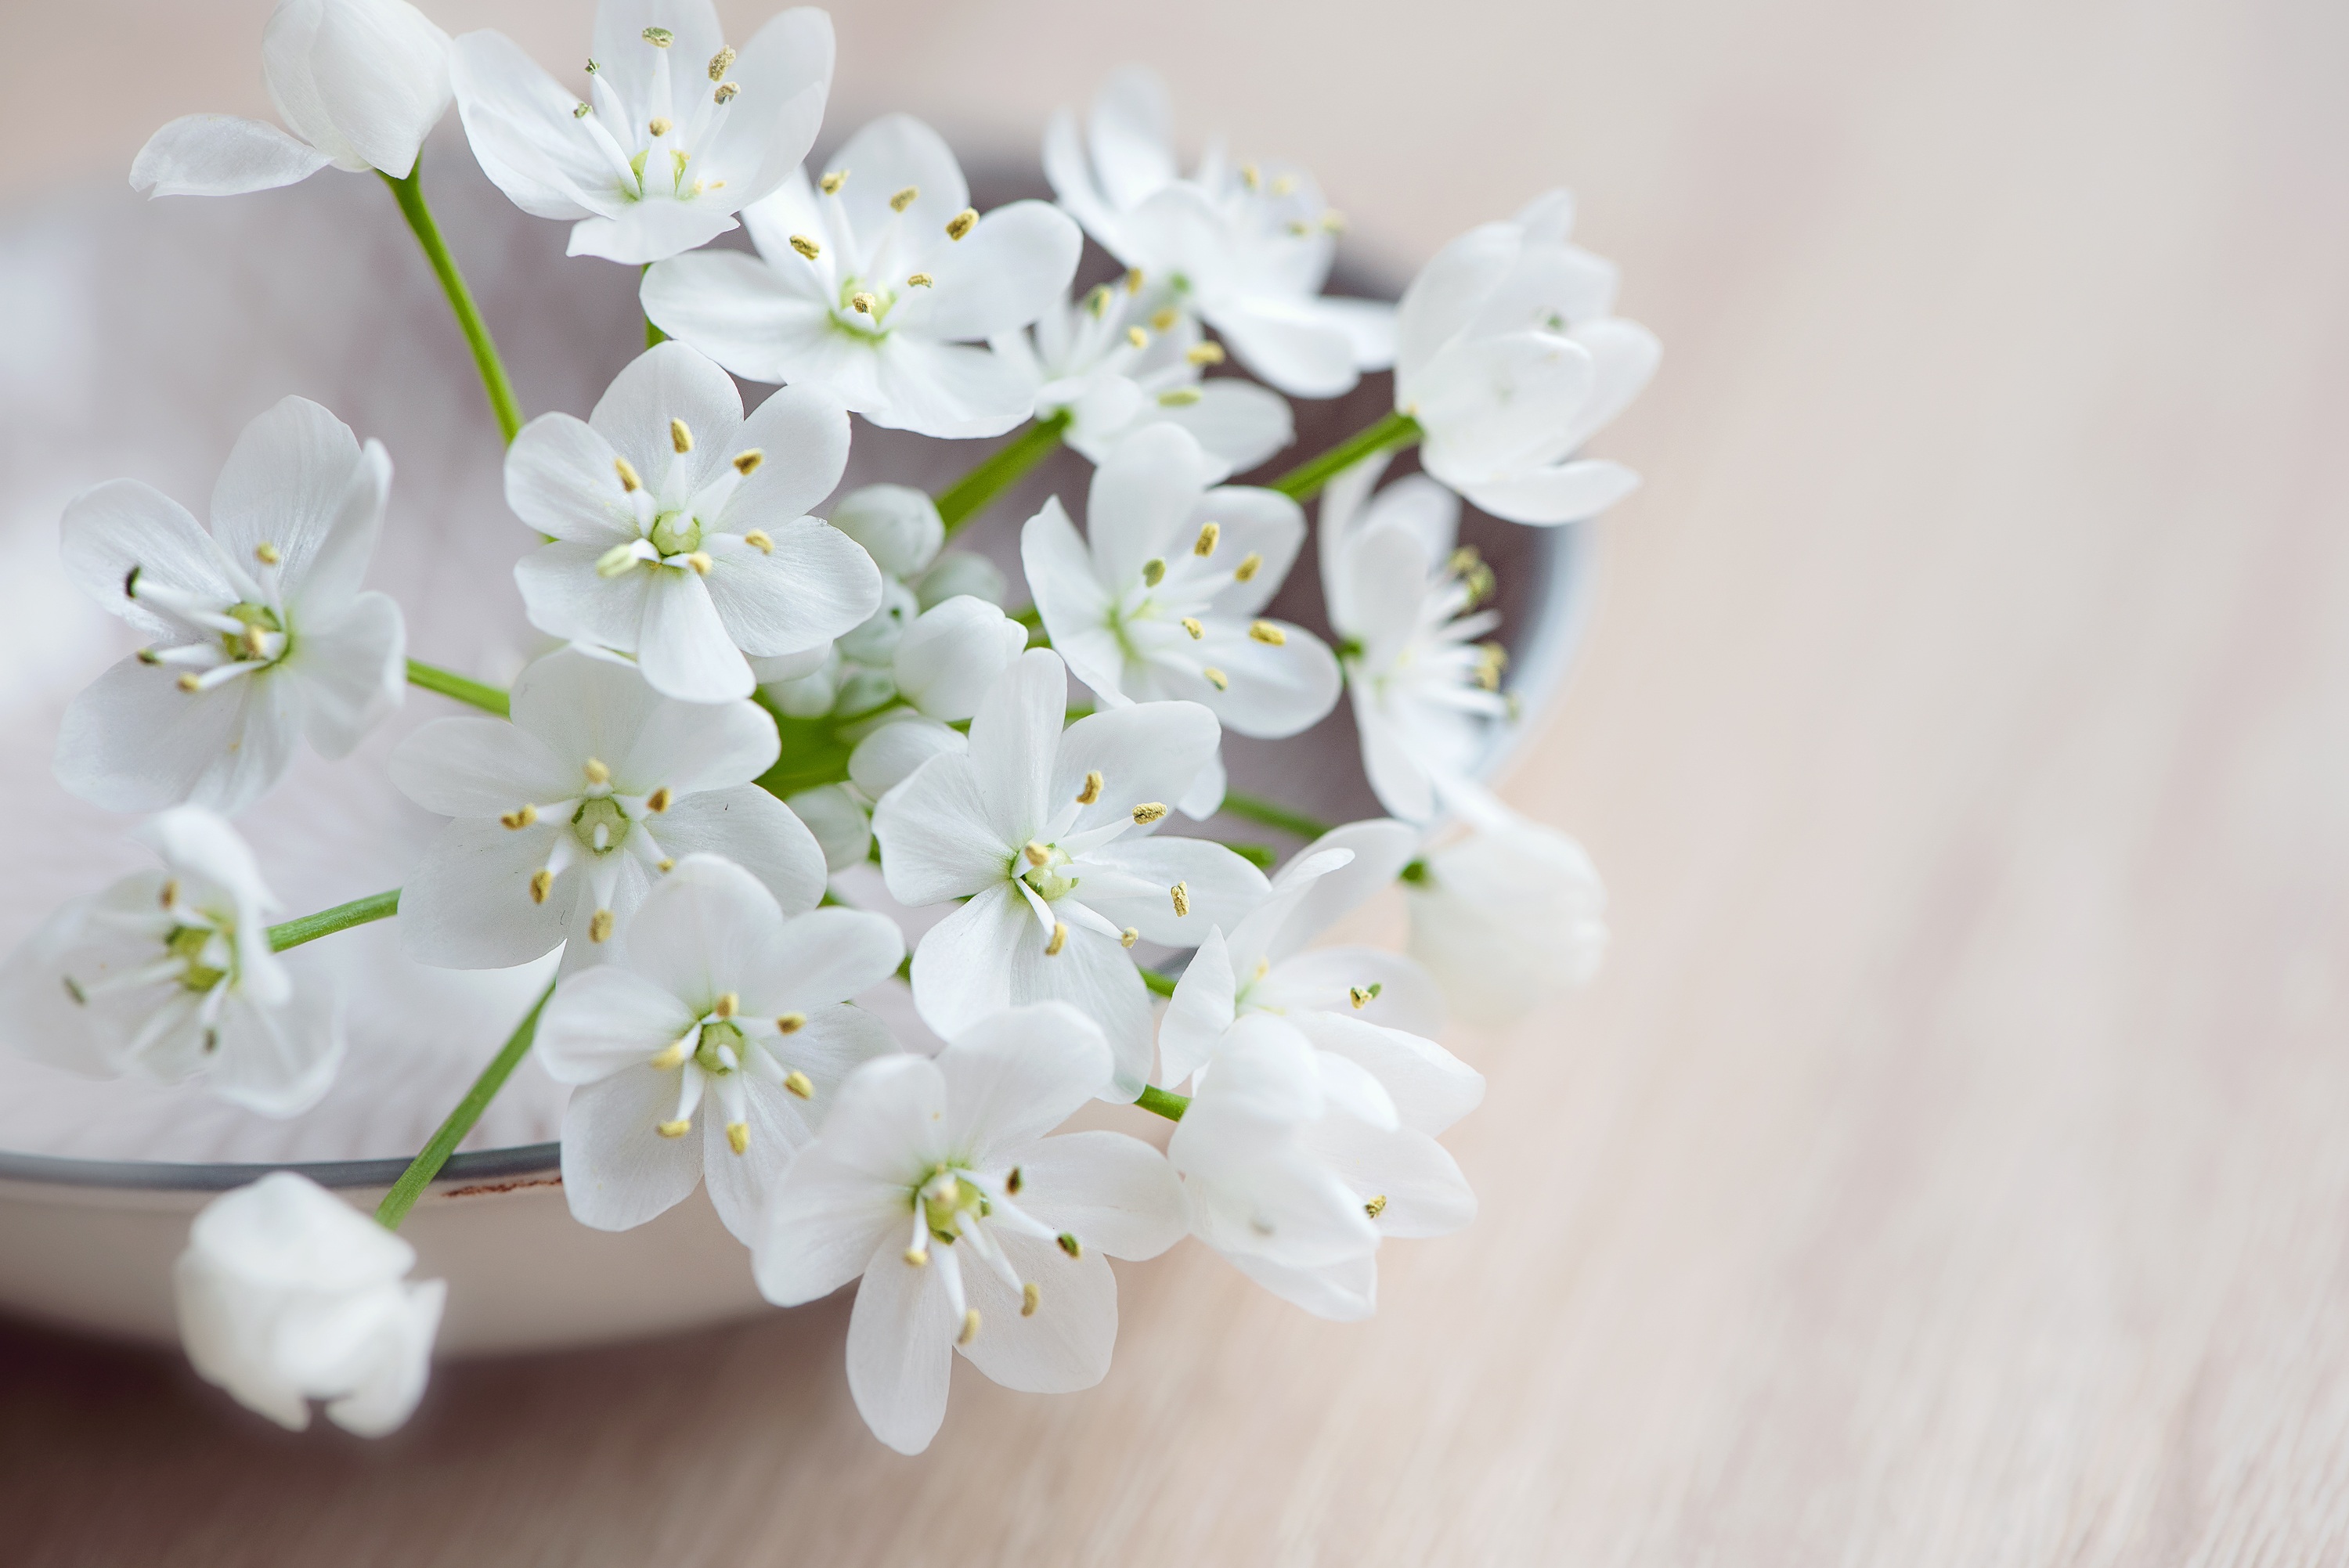
branch, blossom, plant, white, flower, petal, spring, produce, close, flora, shell, flowers, tender, floristry, white flowers, small flowers, jasmine, flowering plant, flower bouquet, leek flower, land plant